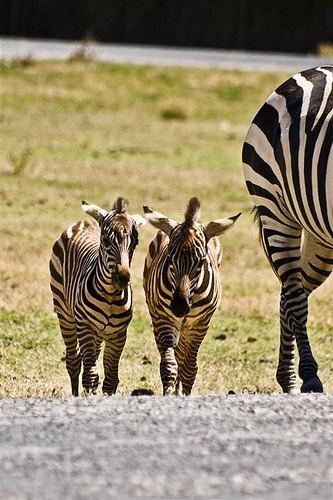
A few baby Zebras are walking by their parent.
Group of zebras sitting next to a gravel road together.
Two baby zebras stand next to an adult zebra near grass.
Several zebras are seen walking along the grass.
3 zebras walking down a gravel path in front of a grassy area.